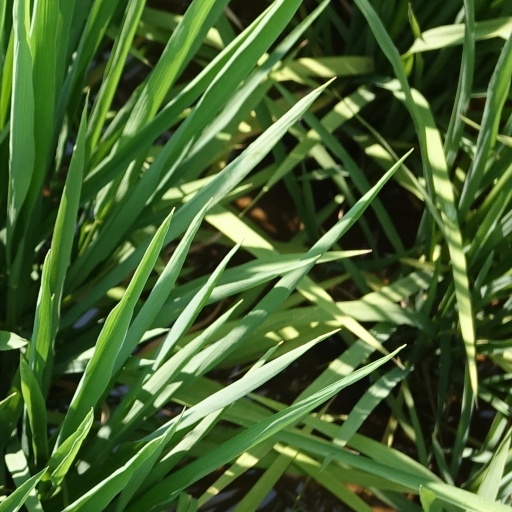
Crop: rice